Ariobarzanes of Phrygia

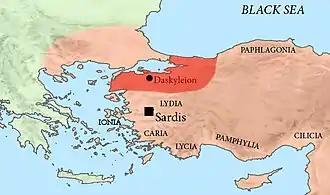
Ariobarzanes was Satrap of Hellespontine Phrygia.

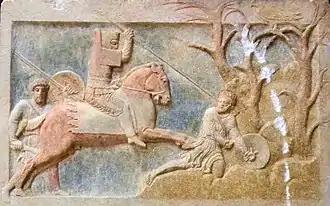
Armoured cavalry: Achaemenid Dynast of Hellespontine Phrygia attacking a Greek psiloi, Altıkulaç Sarcophagus, early 4th century BCE.

Ariobarzanes (death: crucified in c. 362 BCE), sometimes known as Ariobarzanes I of Cius, was a Persian Satrap of Phrygia and military commander, leader of an independence revolt, and the first known of the line of rulers of the Greek town of Cius who eventually were to stem the kings of Pontus in the 3rd century BCE.